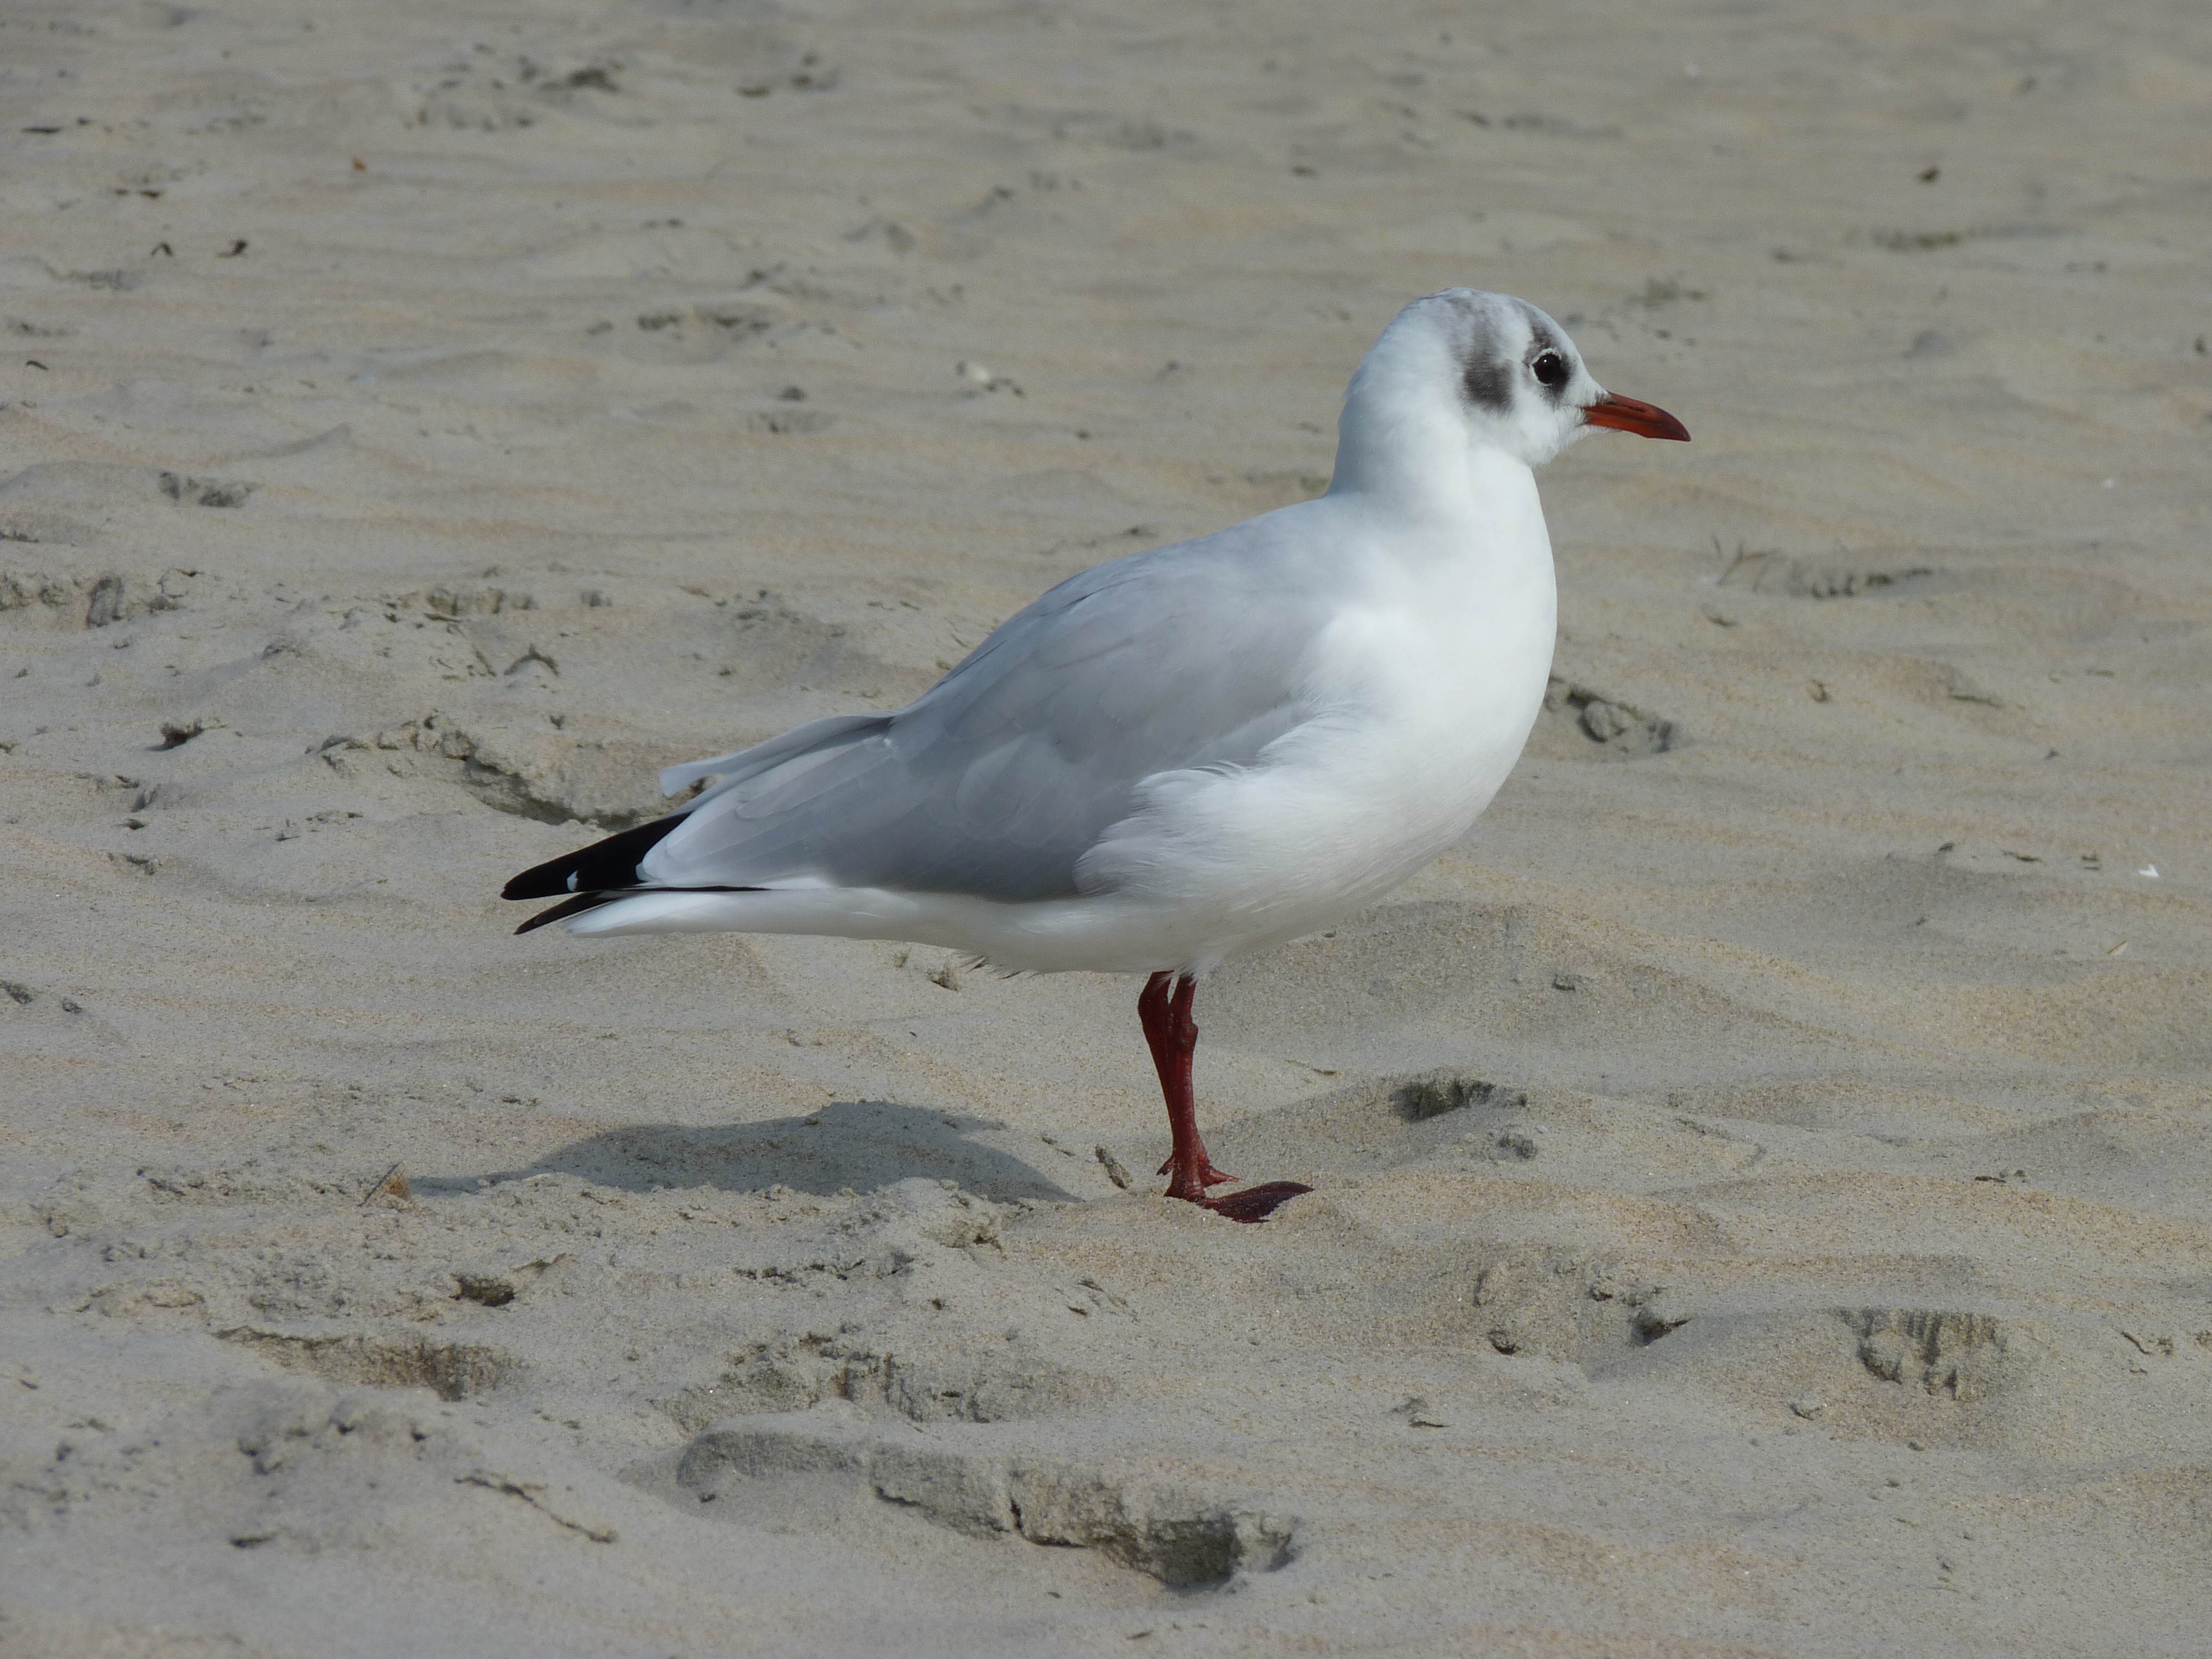
beach, sea, coast, water, nature, sand, bird, wing, animal, seabird, seagull, wildlife, gull, beak, fauna, vertebrate, water bird, north sea, shorebird, charadriiformes, european herring gull, great black backed gull